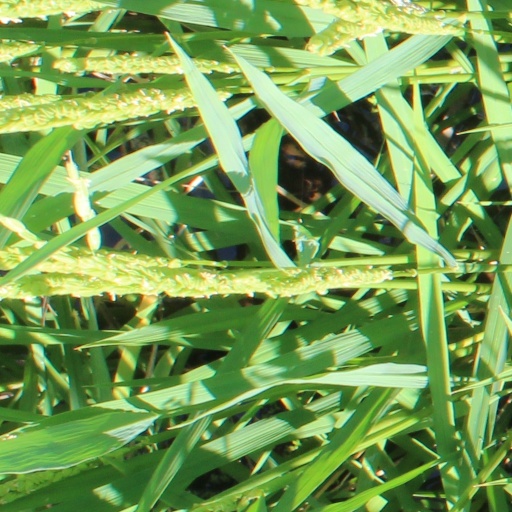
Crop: rice